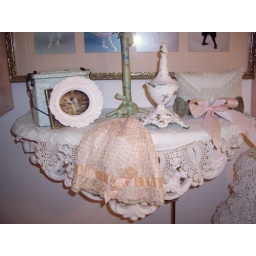
shelf in bedroom